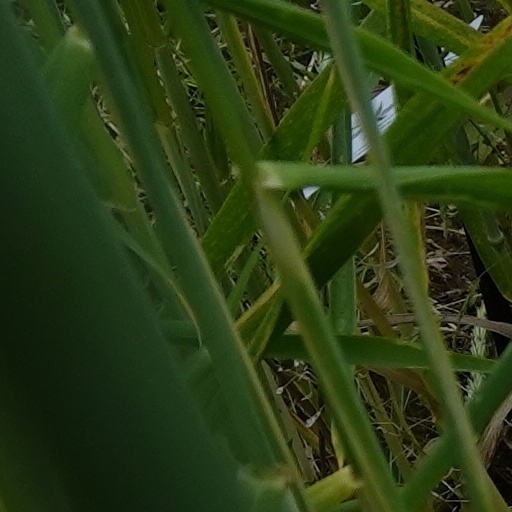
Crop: wheat